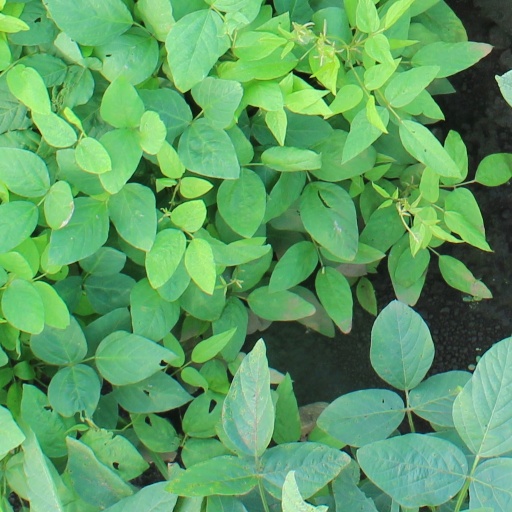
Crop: soybean